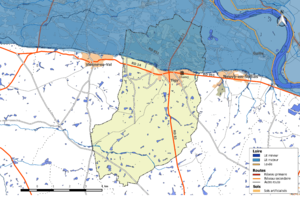
Zone inondable et réseaux hydrographique et routier de la commune de Tigy.
Tigy est une commune française située dans la région Centre-Val de Loire, le département du Loiret.